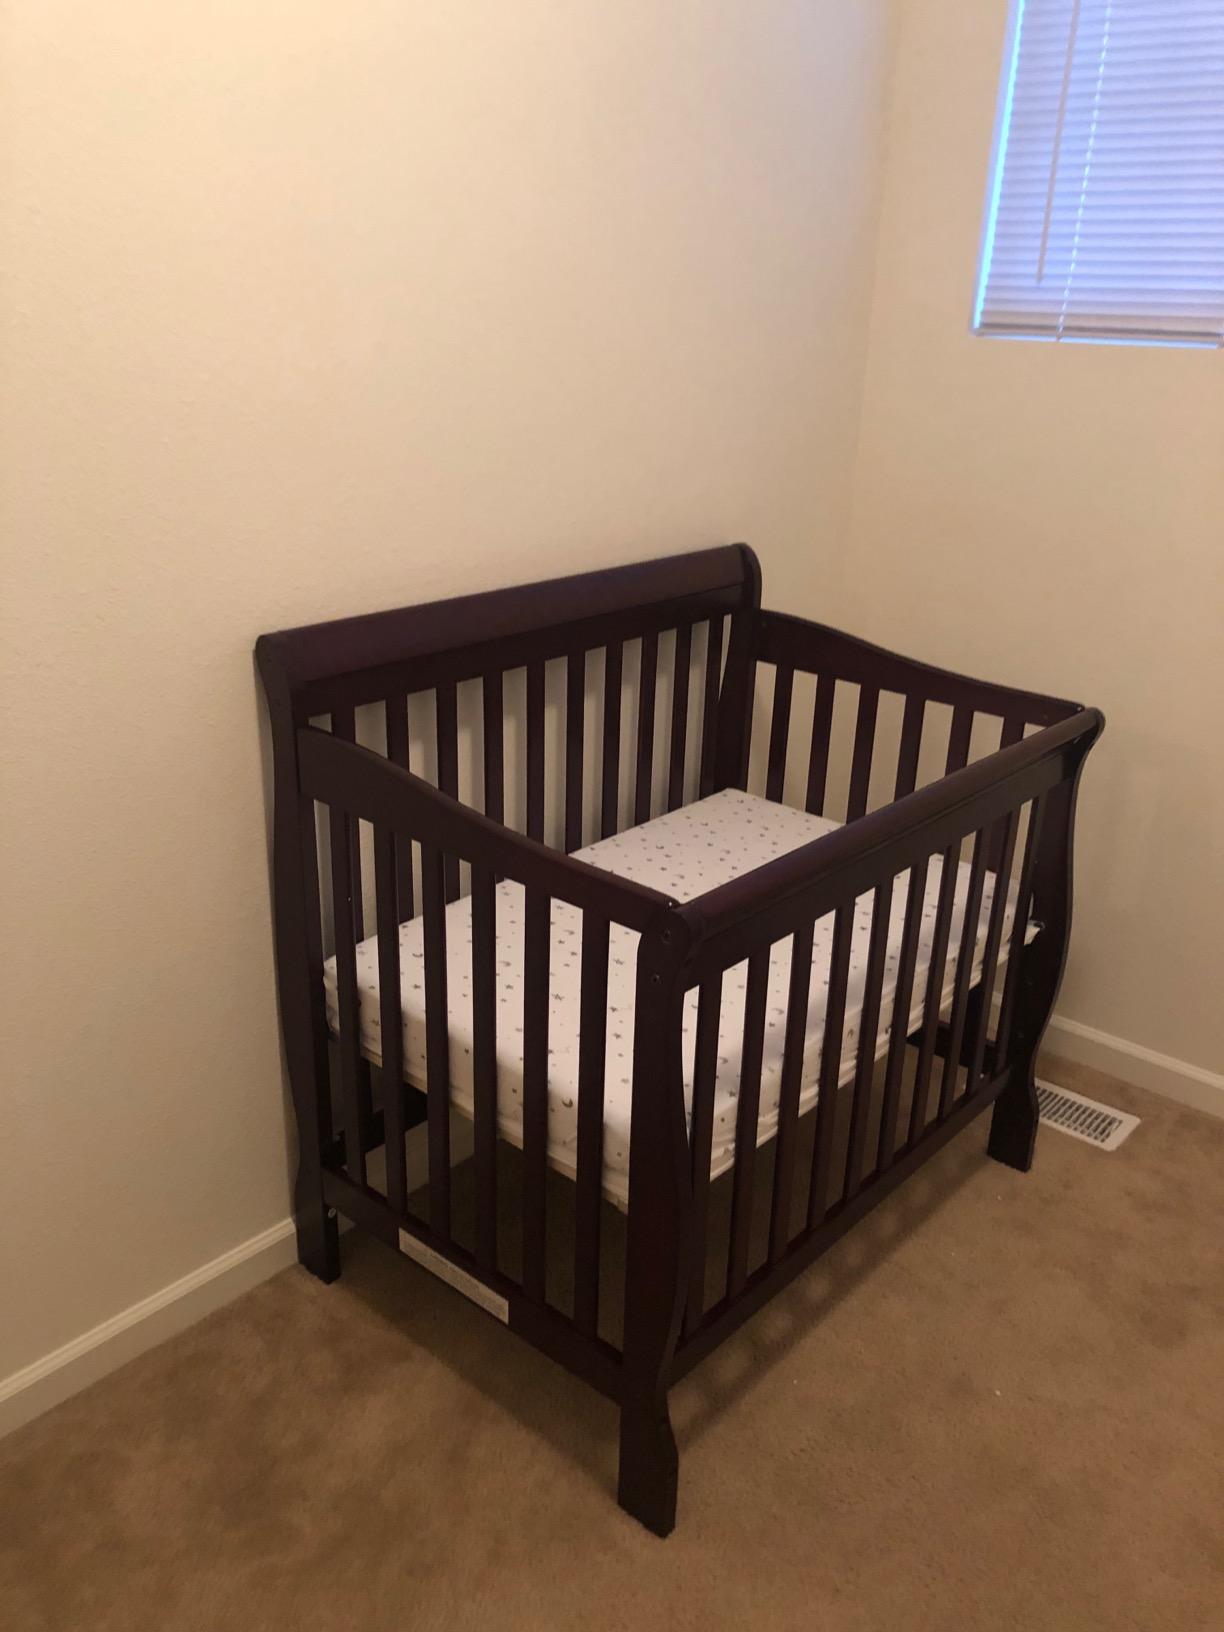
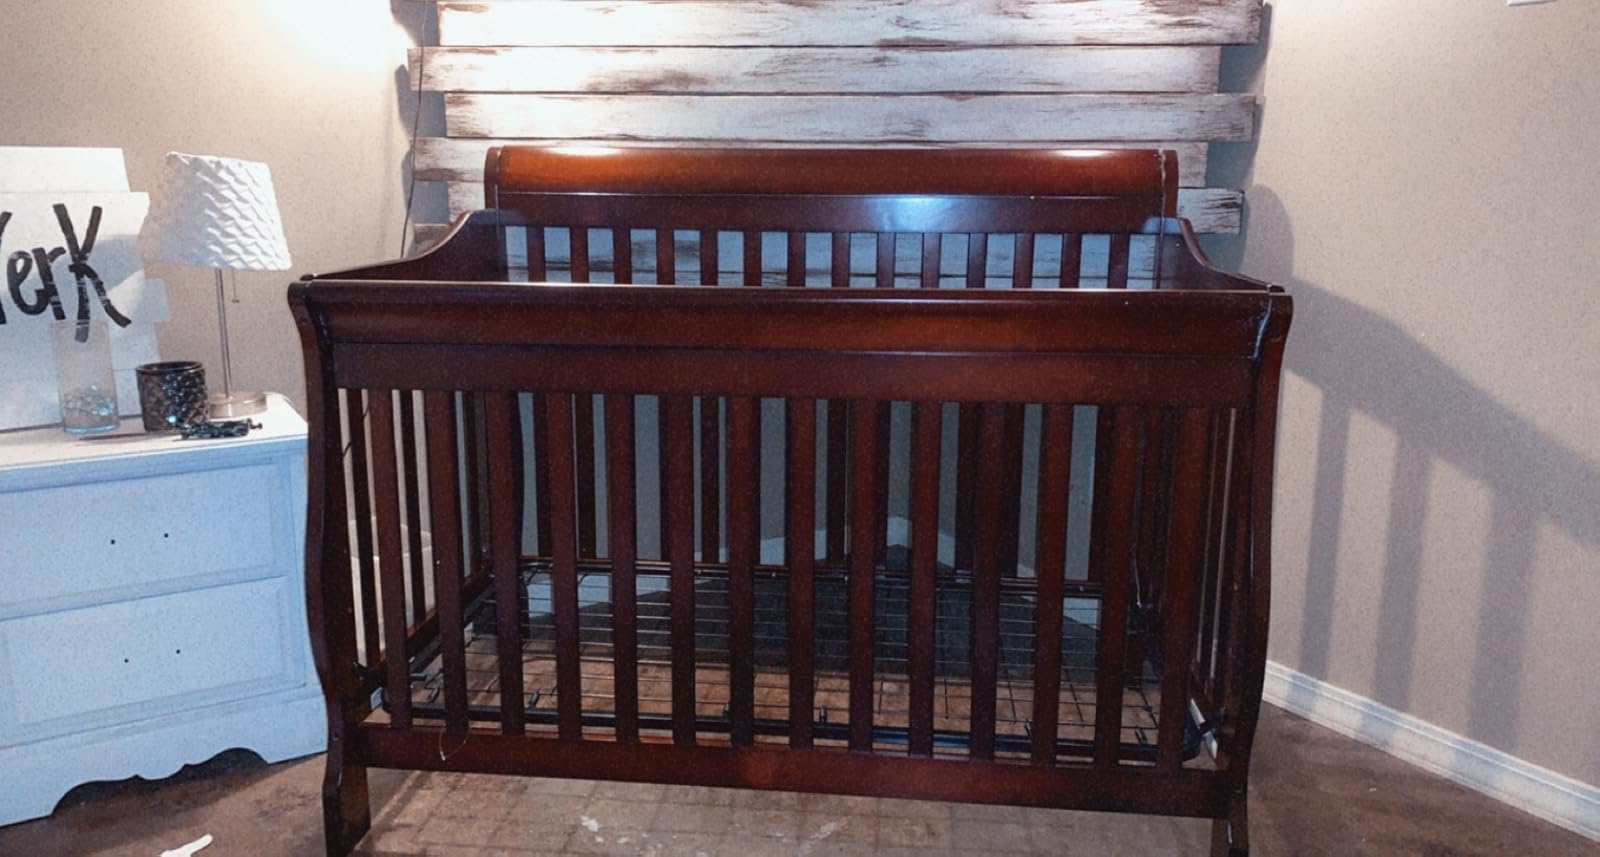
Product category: products_crib
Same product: yes